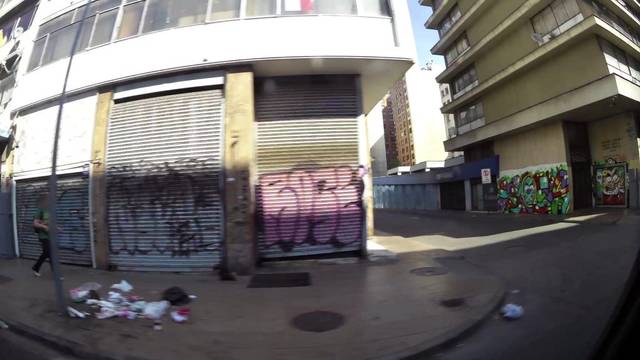
Region: Chile
Coordinates: -33.437, -70.646